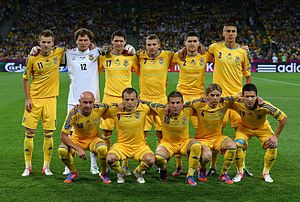
Ukraines fodboldlandshold
Ukraines fodboldlandshold under EM i fodbold 2012
Ukraines fodboldlandshold er det nationale fodboldhold i Ukraine, og det styres af Ukraines fodboldforbund. Landsholdet opstod, efter at Ukraine var blevet selvstændigt i 1990. Holdet har deltaget en enkelt gang i VM, nemlig i 2006, hvor holdet nåede kvartfinalen. Derudover har holdet deltaget en enkelt gang i 2012, hvor de dog ikke nåede længere end gruppespillet.